George Hirst

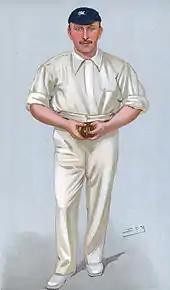
Caricature of a cricketer holding a ball

Early in the 1903 season, Hirst suffered a leg injury. This, coupled with other players' absences, was partly responsible for a poor start to the season by Yorkshire, and although the team recovered, it could achieve only third place in the County Championship. When Hirst returned his bowling speed was reduced, but during the season he rediscovered his swing bowling. In completing the first of 10 consecutive doubles, he took 128 wickets at an average of 14.94 and scored 1,844 runs at an average of 47.28. For Yorkshire, he topped both the batting and bowling averages and had the third highest batting average in the country. Hirst played in two end-of-season games for the Players against the Gentlemen; his 124 not out in the second match was his only century in the Players versus Gentlemen series.